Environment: real
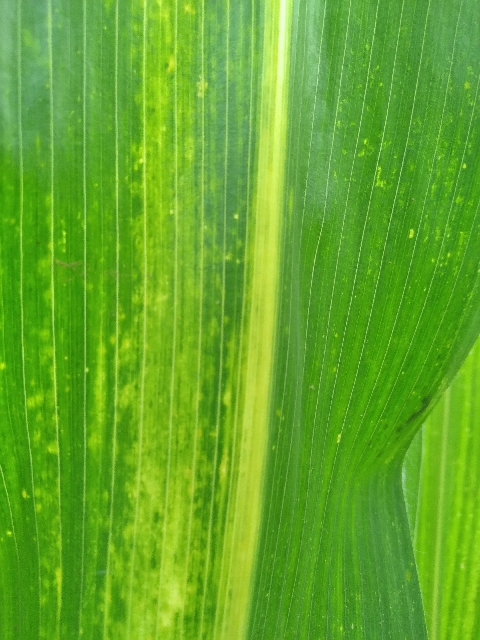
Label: lethal_necrosis